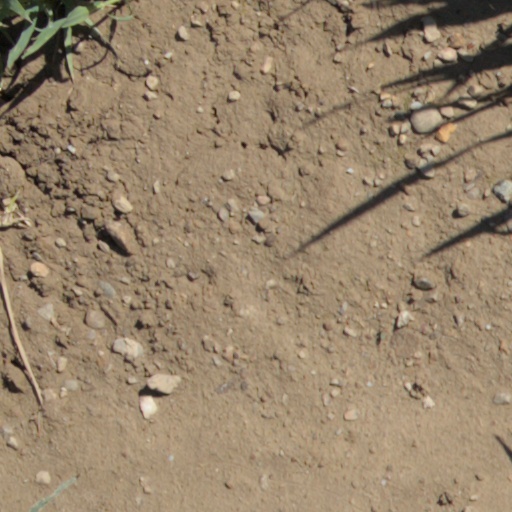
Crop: wheat